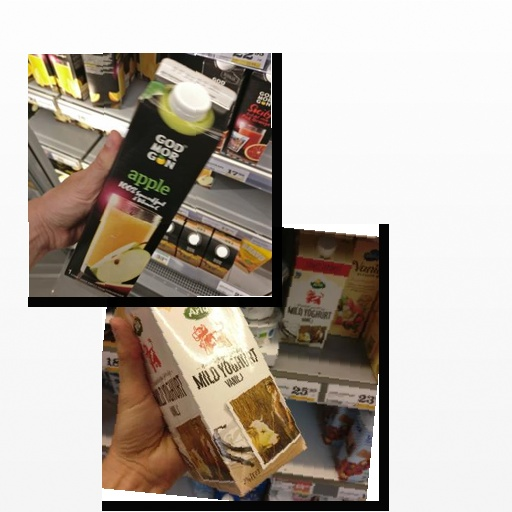
Food items: apple_juice, vanilla_yogurt